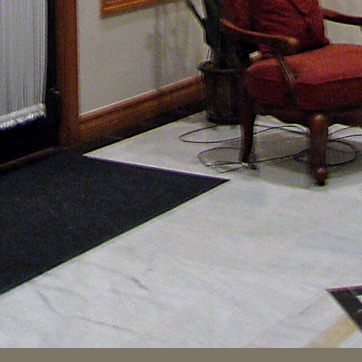
Material: carpet